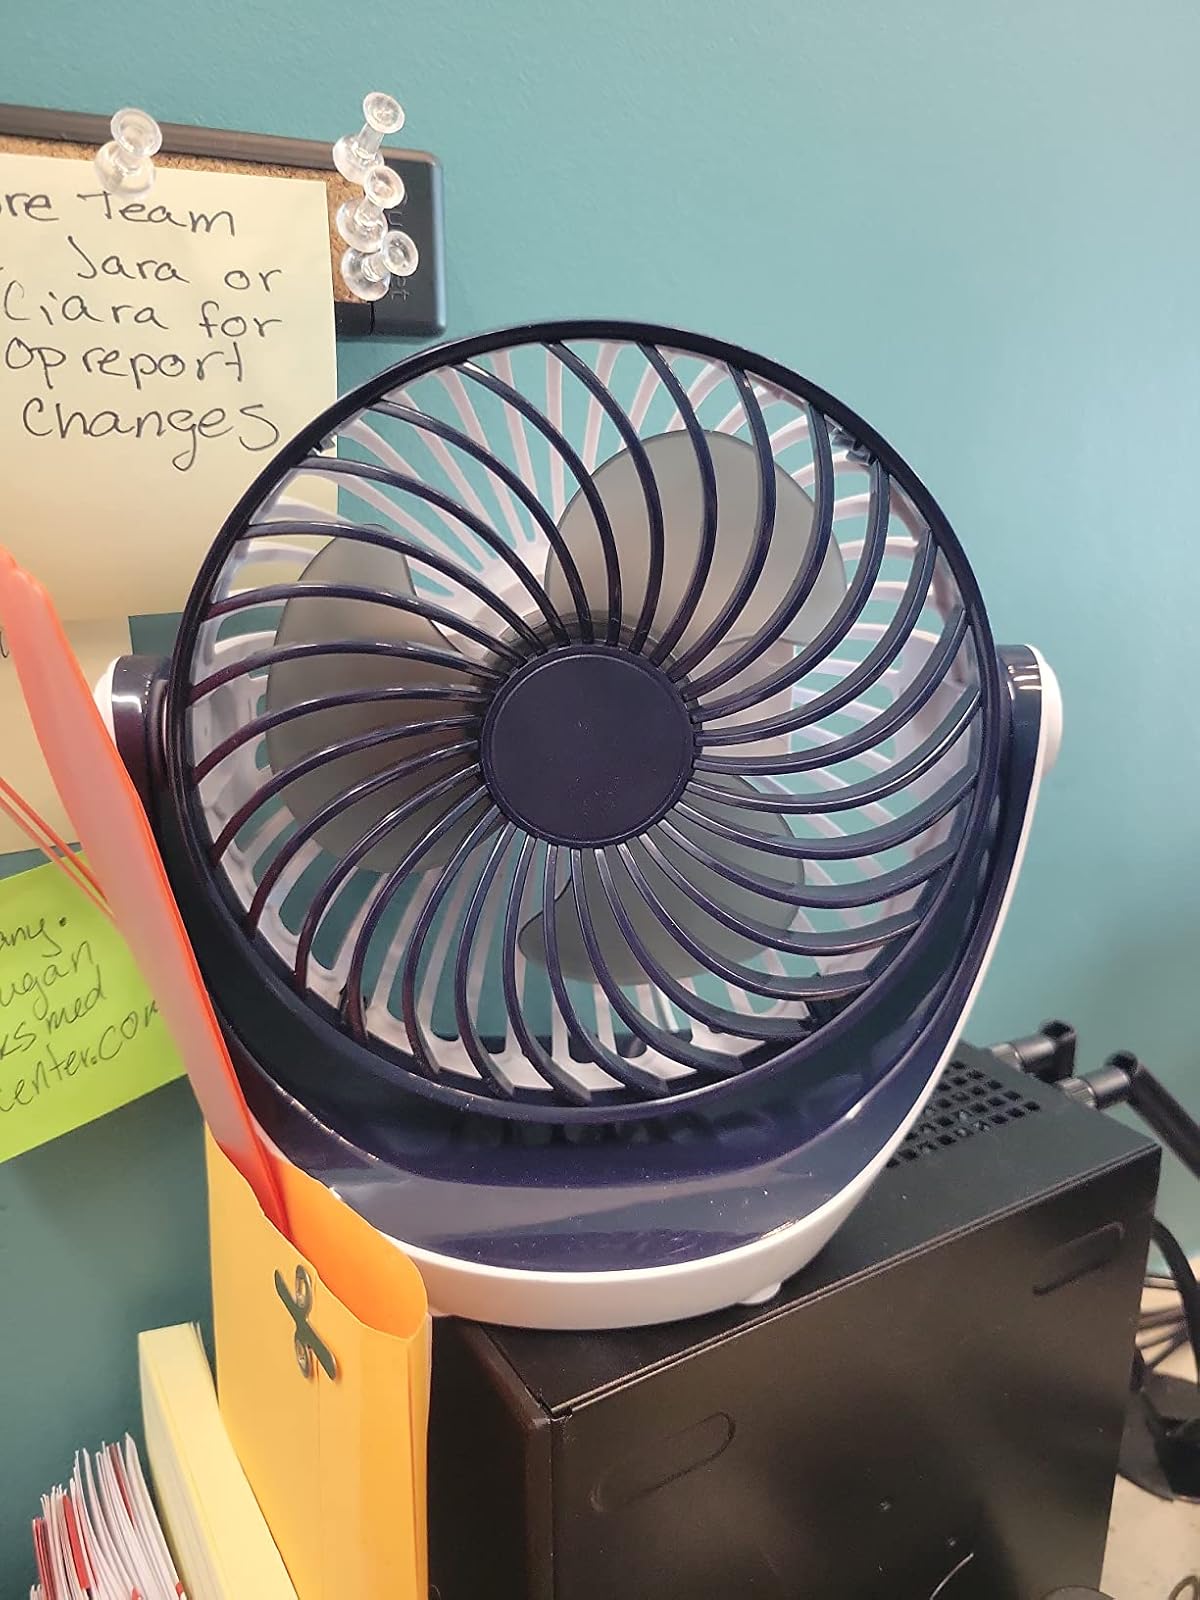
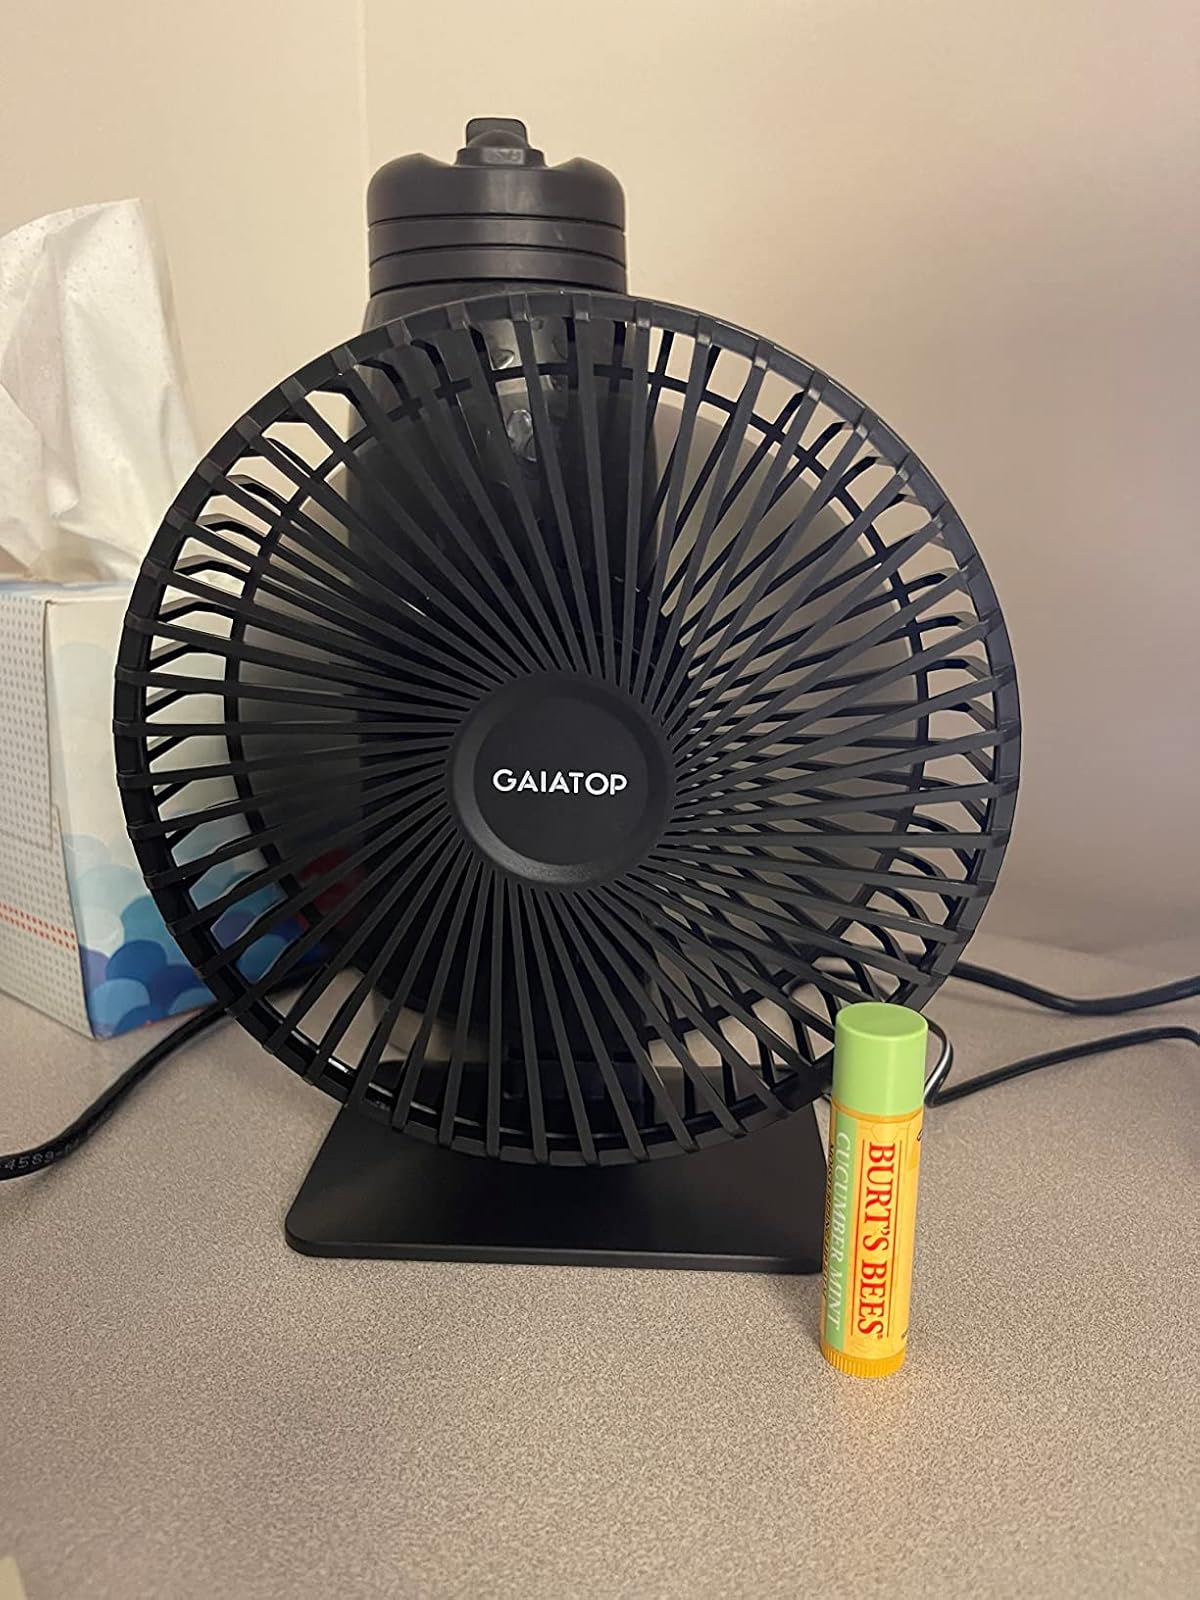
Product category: fan
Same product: no